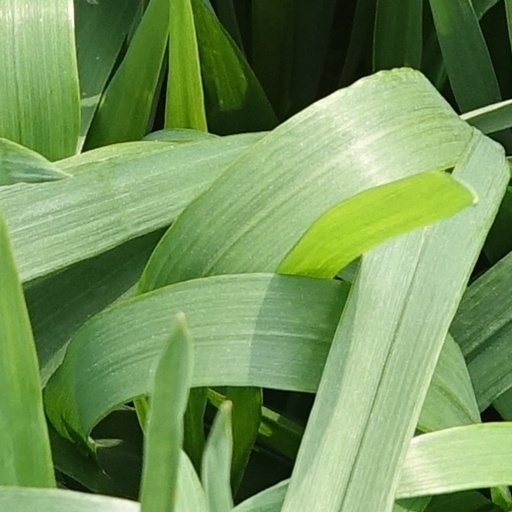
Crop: wheat